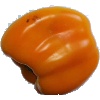
Label: yellow_pepper